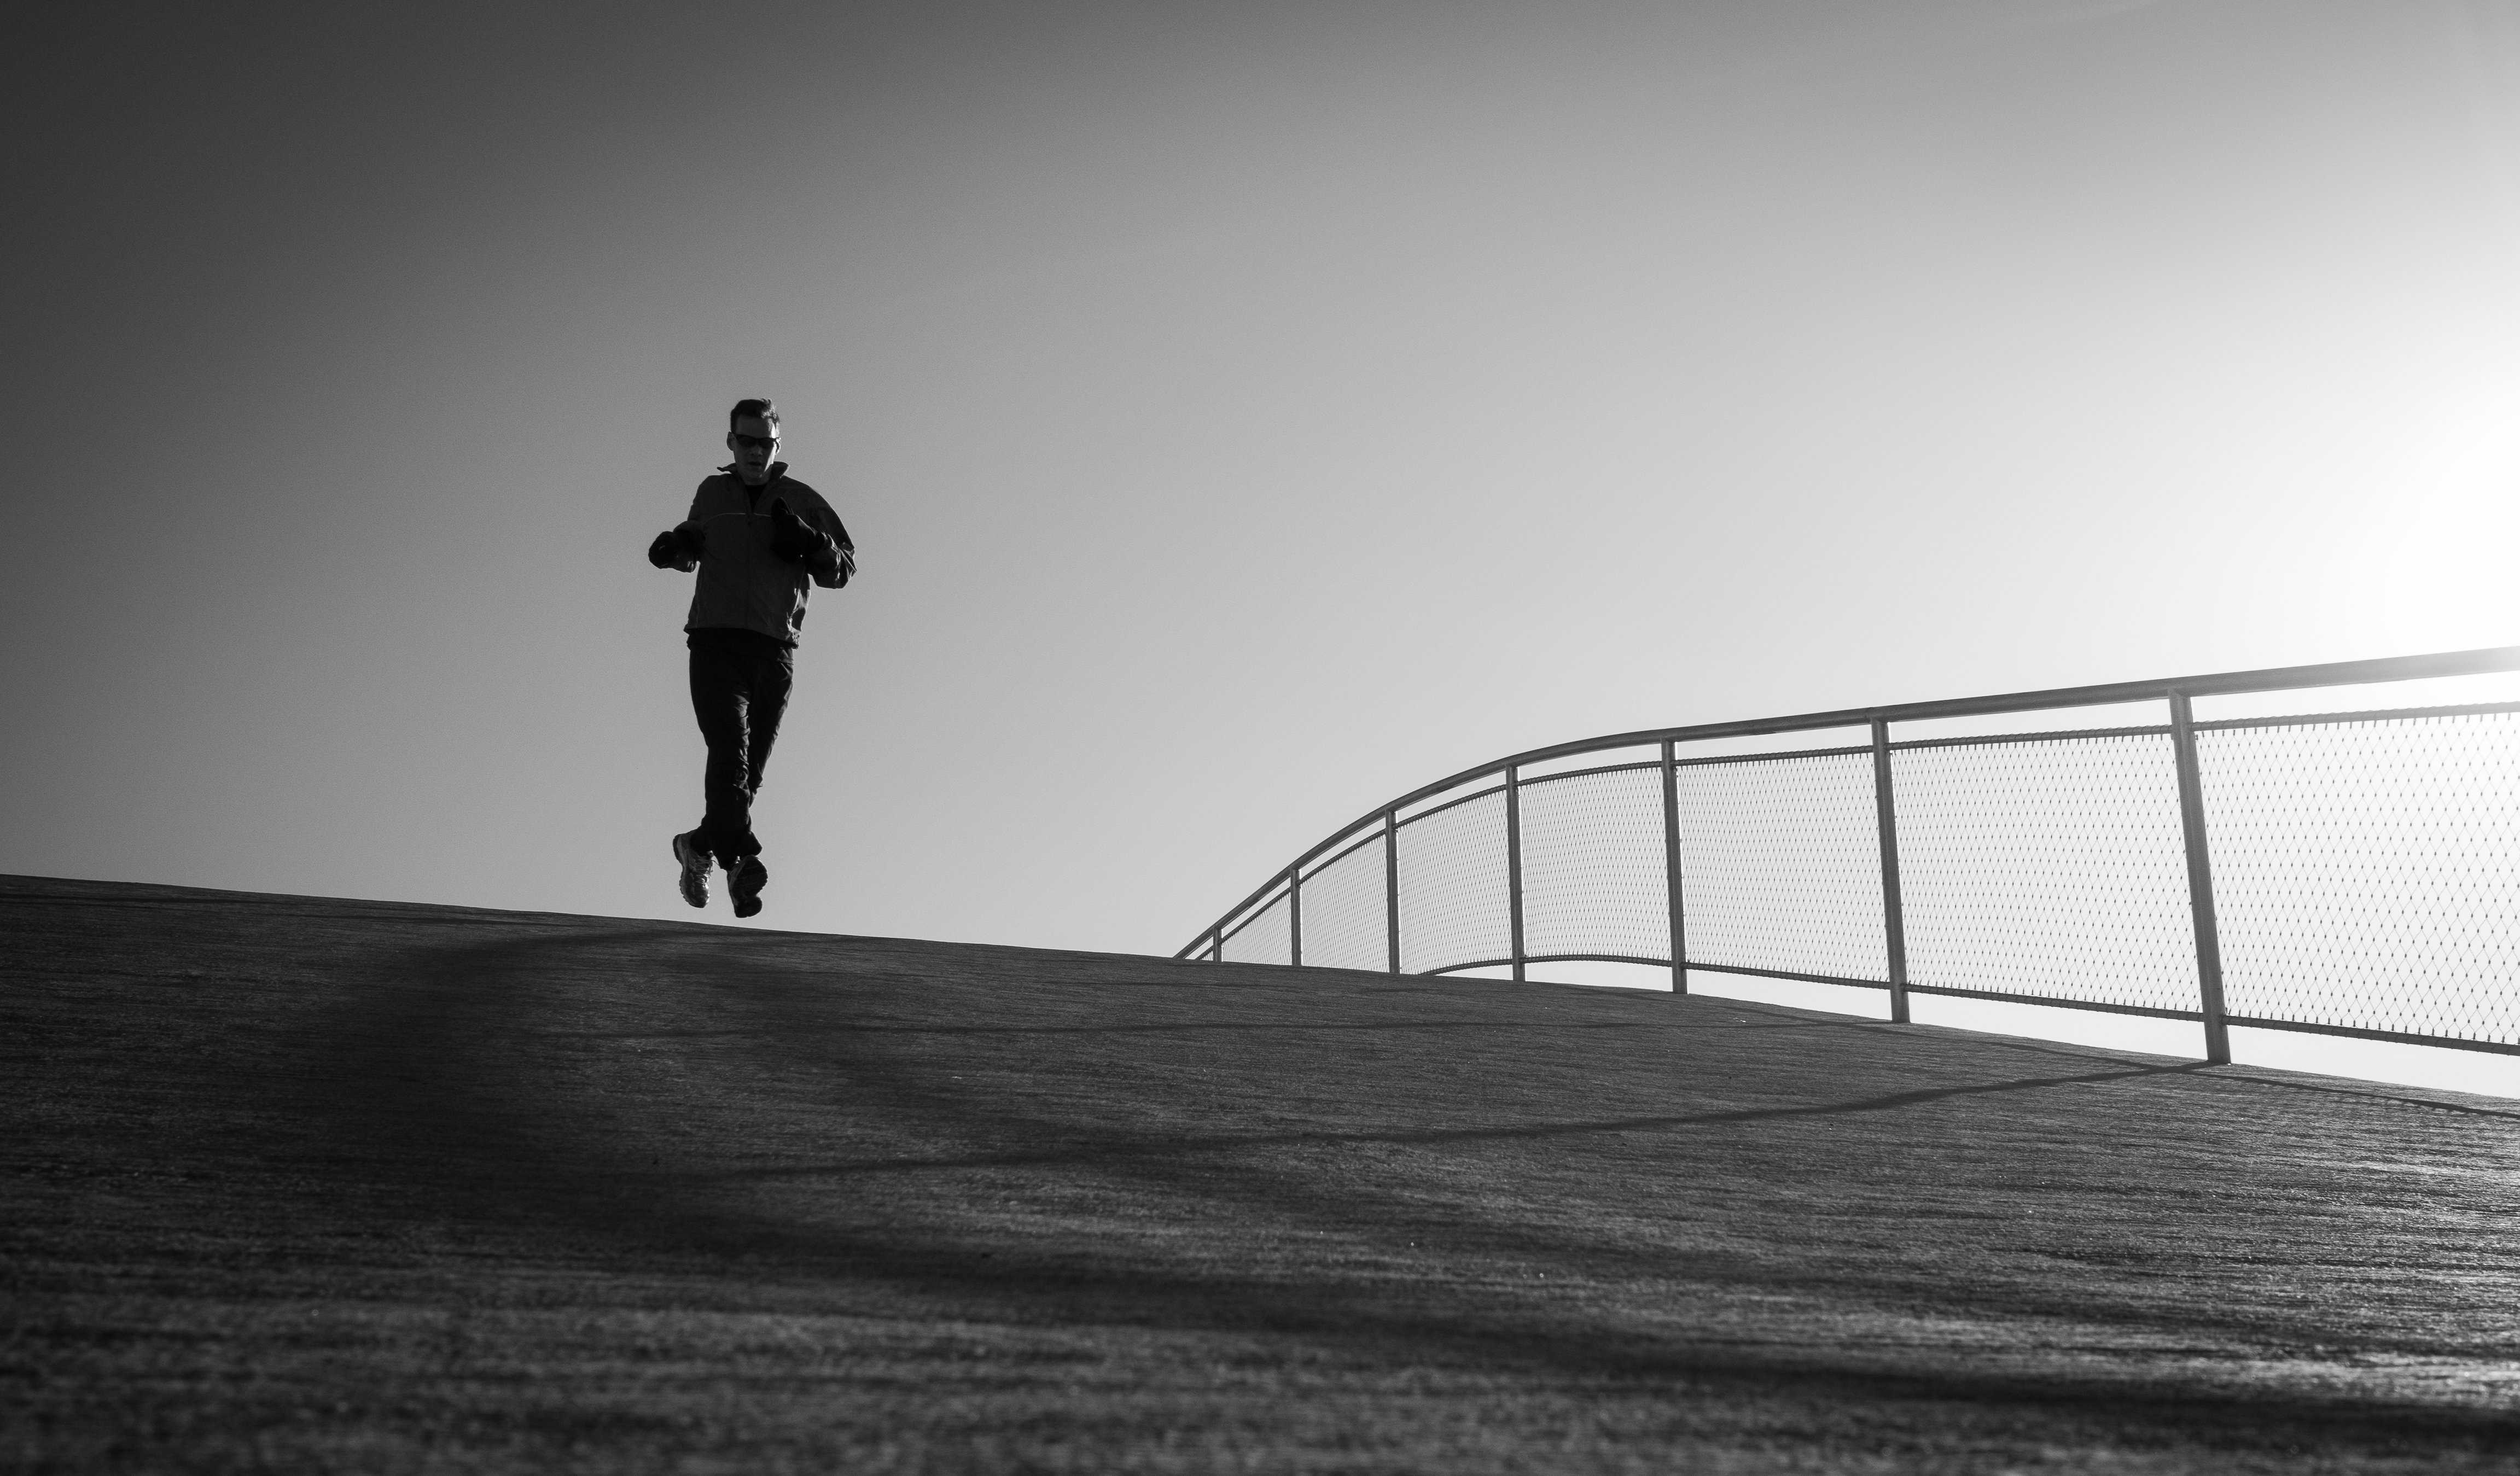
horizon, silhouette, light, black and white, white, street, photography, ebook, line, shadow, training, black, monochrome, streetphotography, flickr, thomas, video, olympus, photograph, omd, image, fuji, shape, leica, monochrom, leuthard, hcb, thomasleuthard, monochrome photography